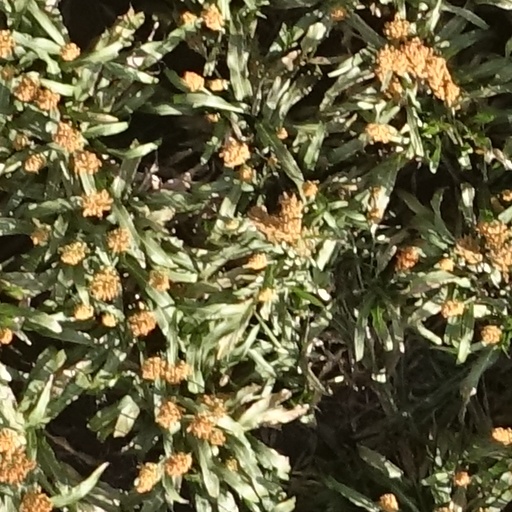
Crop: sorghum